Kuksha of Odessa

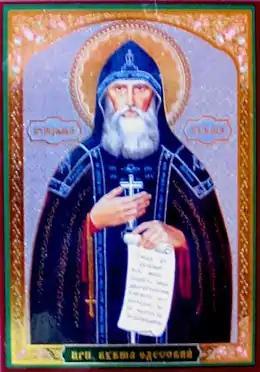
Icon of Kuksha of Odessa

Kuksha of Odessa, born Kuzma Kirillovich Velichko ( in Arbuzynka, Kherson Governorate, Russian Empire – December 24, 1964 in Odessa, USSR), was an imperial Russian priest and a Ukrainian Orthodox Church (Moscow Patriarchate) saint who was canonized in 1995.